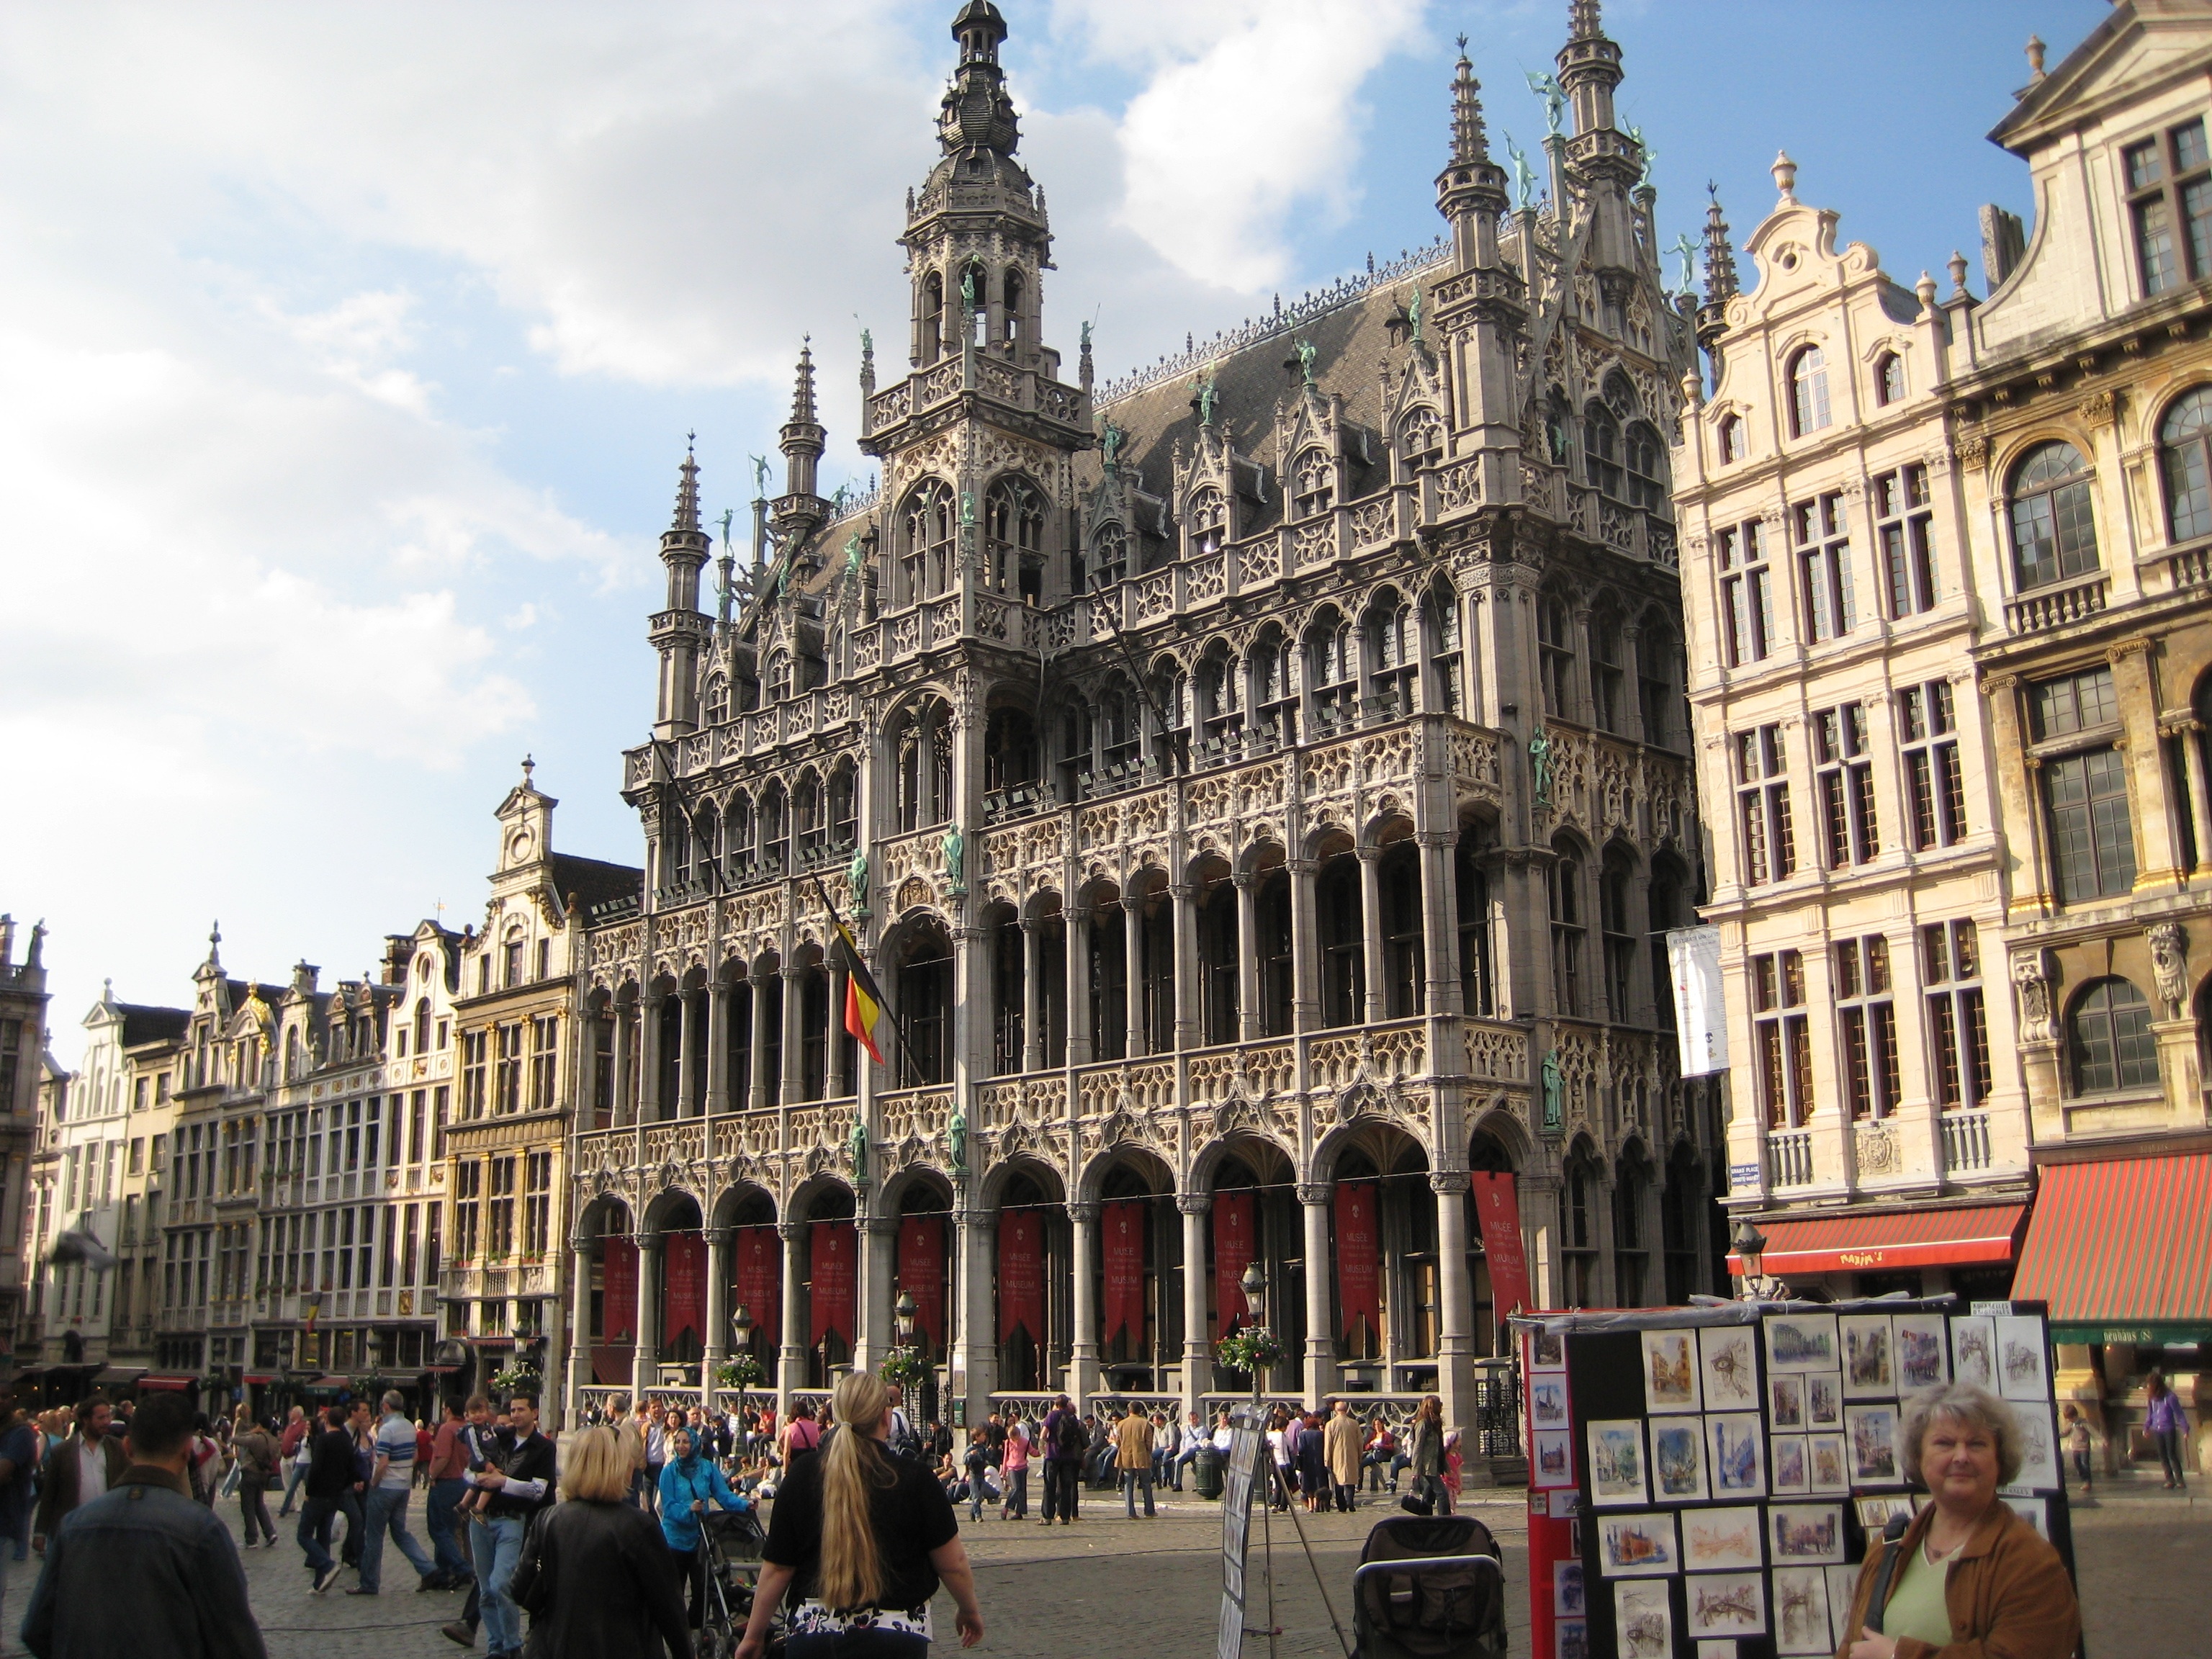
building, palace, city, cityscape, plaza, landmark, facade, cathedral, tourism, belgium, brussels, town square, basilica, metropolis, tours, city center